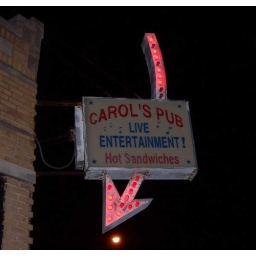
In case you didn't know where the door was, this sign helped point us in the right direction.